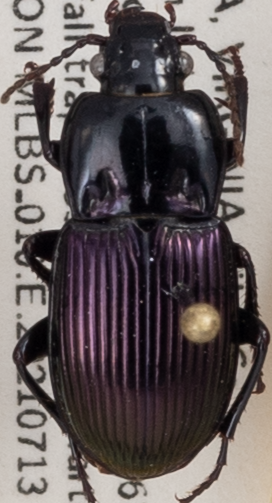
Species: Myas cyanescens
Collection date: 2021-07-13
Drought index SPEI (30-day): -1.372
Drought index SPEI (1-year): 0.47
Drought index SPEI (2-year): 1.16